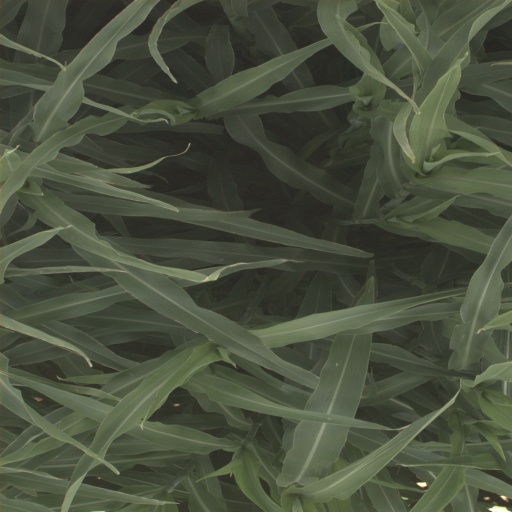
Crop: sorghum